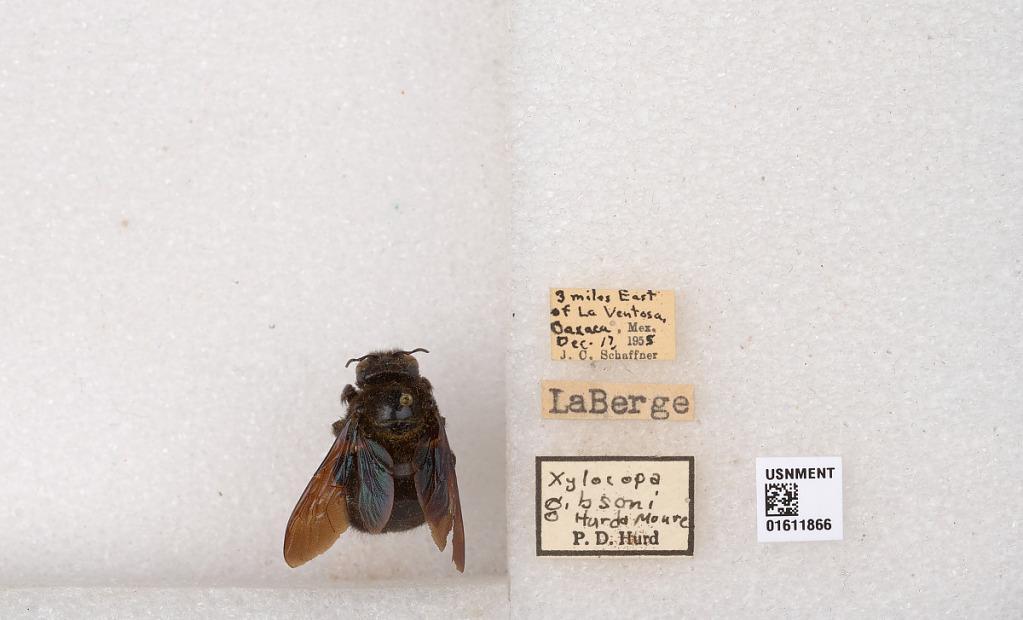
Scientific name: Xylocopa
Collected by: Barros
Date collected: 1955-12-17
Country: Mexico
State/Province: Oaxaca
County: Heroica Ciudad de Jichitan de Zaragoza
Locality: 3 miles East of La Ventosa
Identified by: Hurd, P. D.